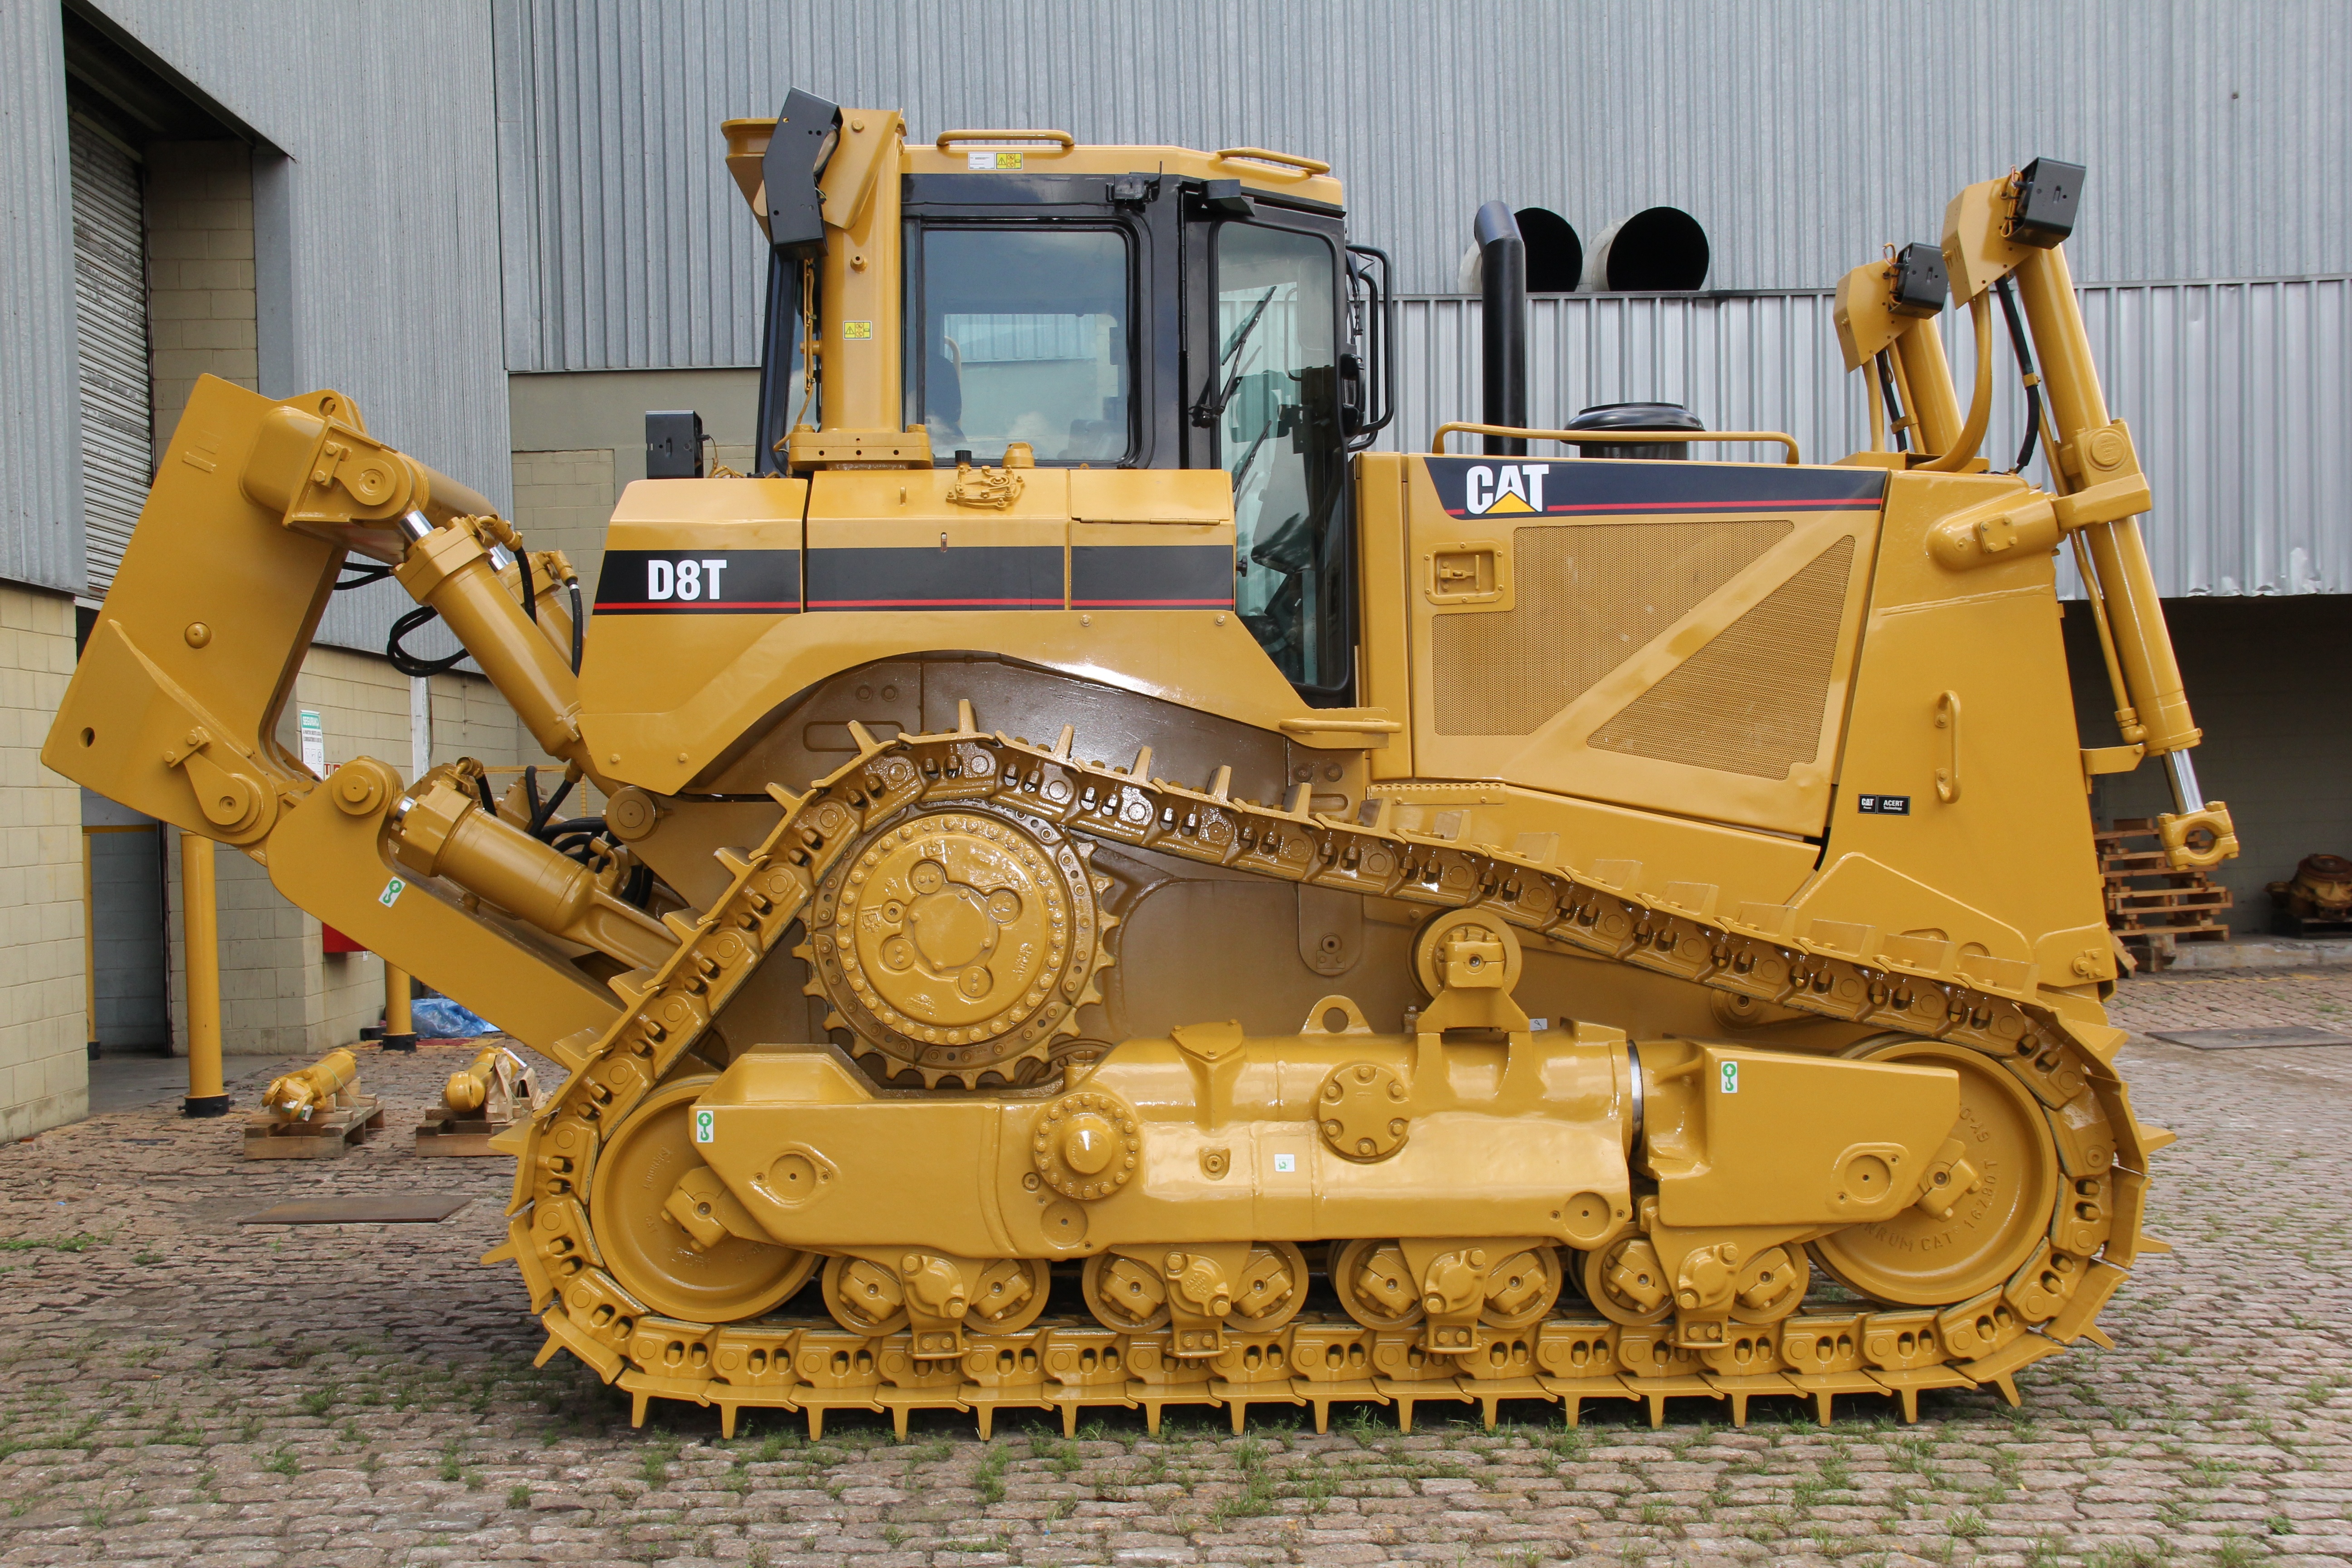
work, construction, vehicle, caterpillar, bulldozer, roads, earthwork, construction equipment, land vehicle, light commercial vehicle, d8t